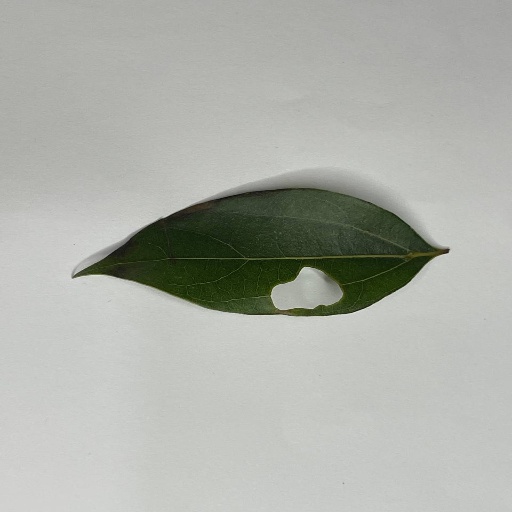
Species: Camphor
Leaf condition: Shot Hole